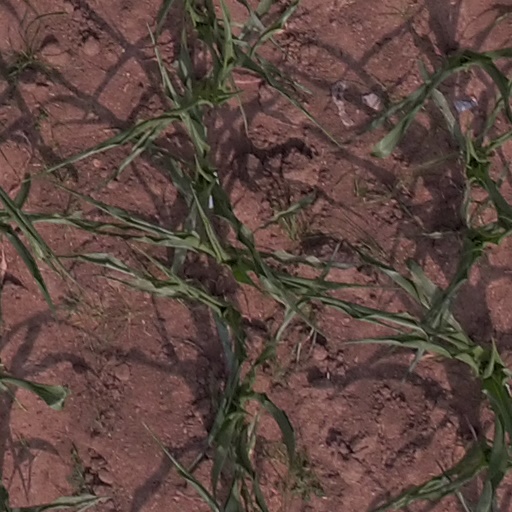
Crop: maize; corn